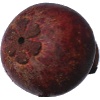
Label: Mangostan 1